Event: Nepal Earthquake
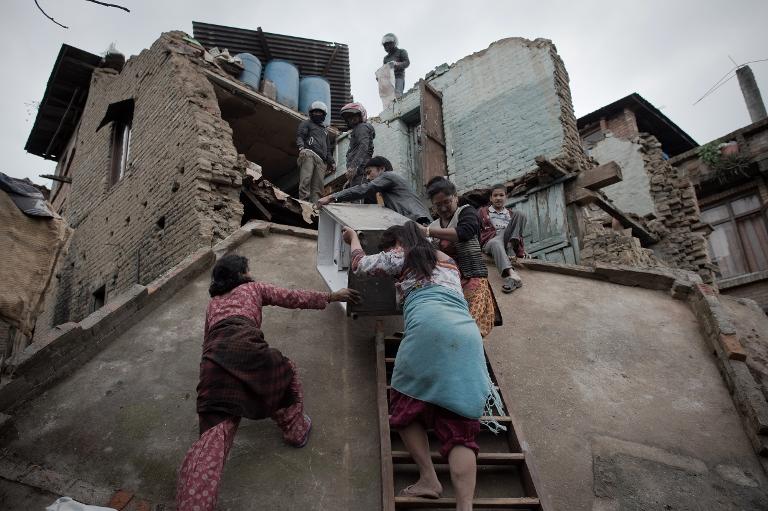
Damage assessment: damage